HKMLC Queen Maud Secondary School

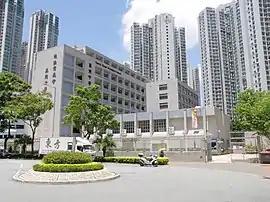
H.K.M.L.C. Queen Maud Secondary School

Hong Kong and Macau Lutheran Church Queen Maud Secondary School is located in Hau Tak Estate, Tseung Kwan O, New Territories, Hong Kong. It is a memorial school for the Norwegian queen Maud of Wales, sponsored by the HK & Macau Lutherean Church.